Barrackpore mutiny of 1824

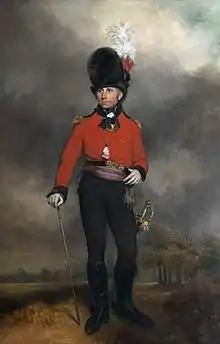
Earl Amherst, Governor General of India, was harshly criticised by a British newspaper report.

Of about killed during the attack, although the death toll is disputed. Bengal Hurkaru, a local semi-official newspaper, published a report in November 1824, stating that the number of deceased was a "perfect guess". In 1827, Joseph Hume, an opposition MP, reported on the floor of the British Parliament that the number was from the "facts that had reached him from India". In response Charles Williams-Wynn, a Tory MP, claimed on behalf of the government, that the number was no more